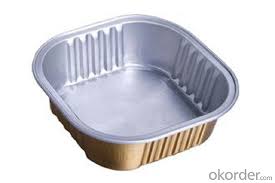
Waste category: metal